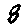
Label: 8